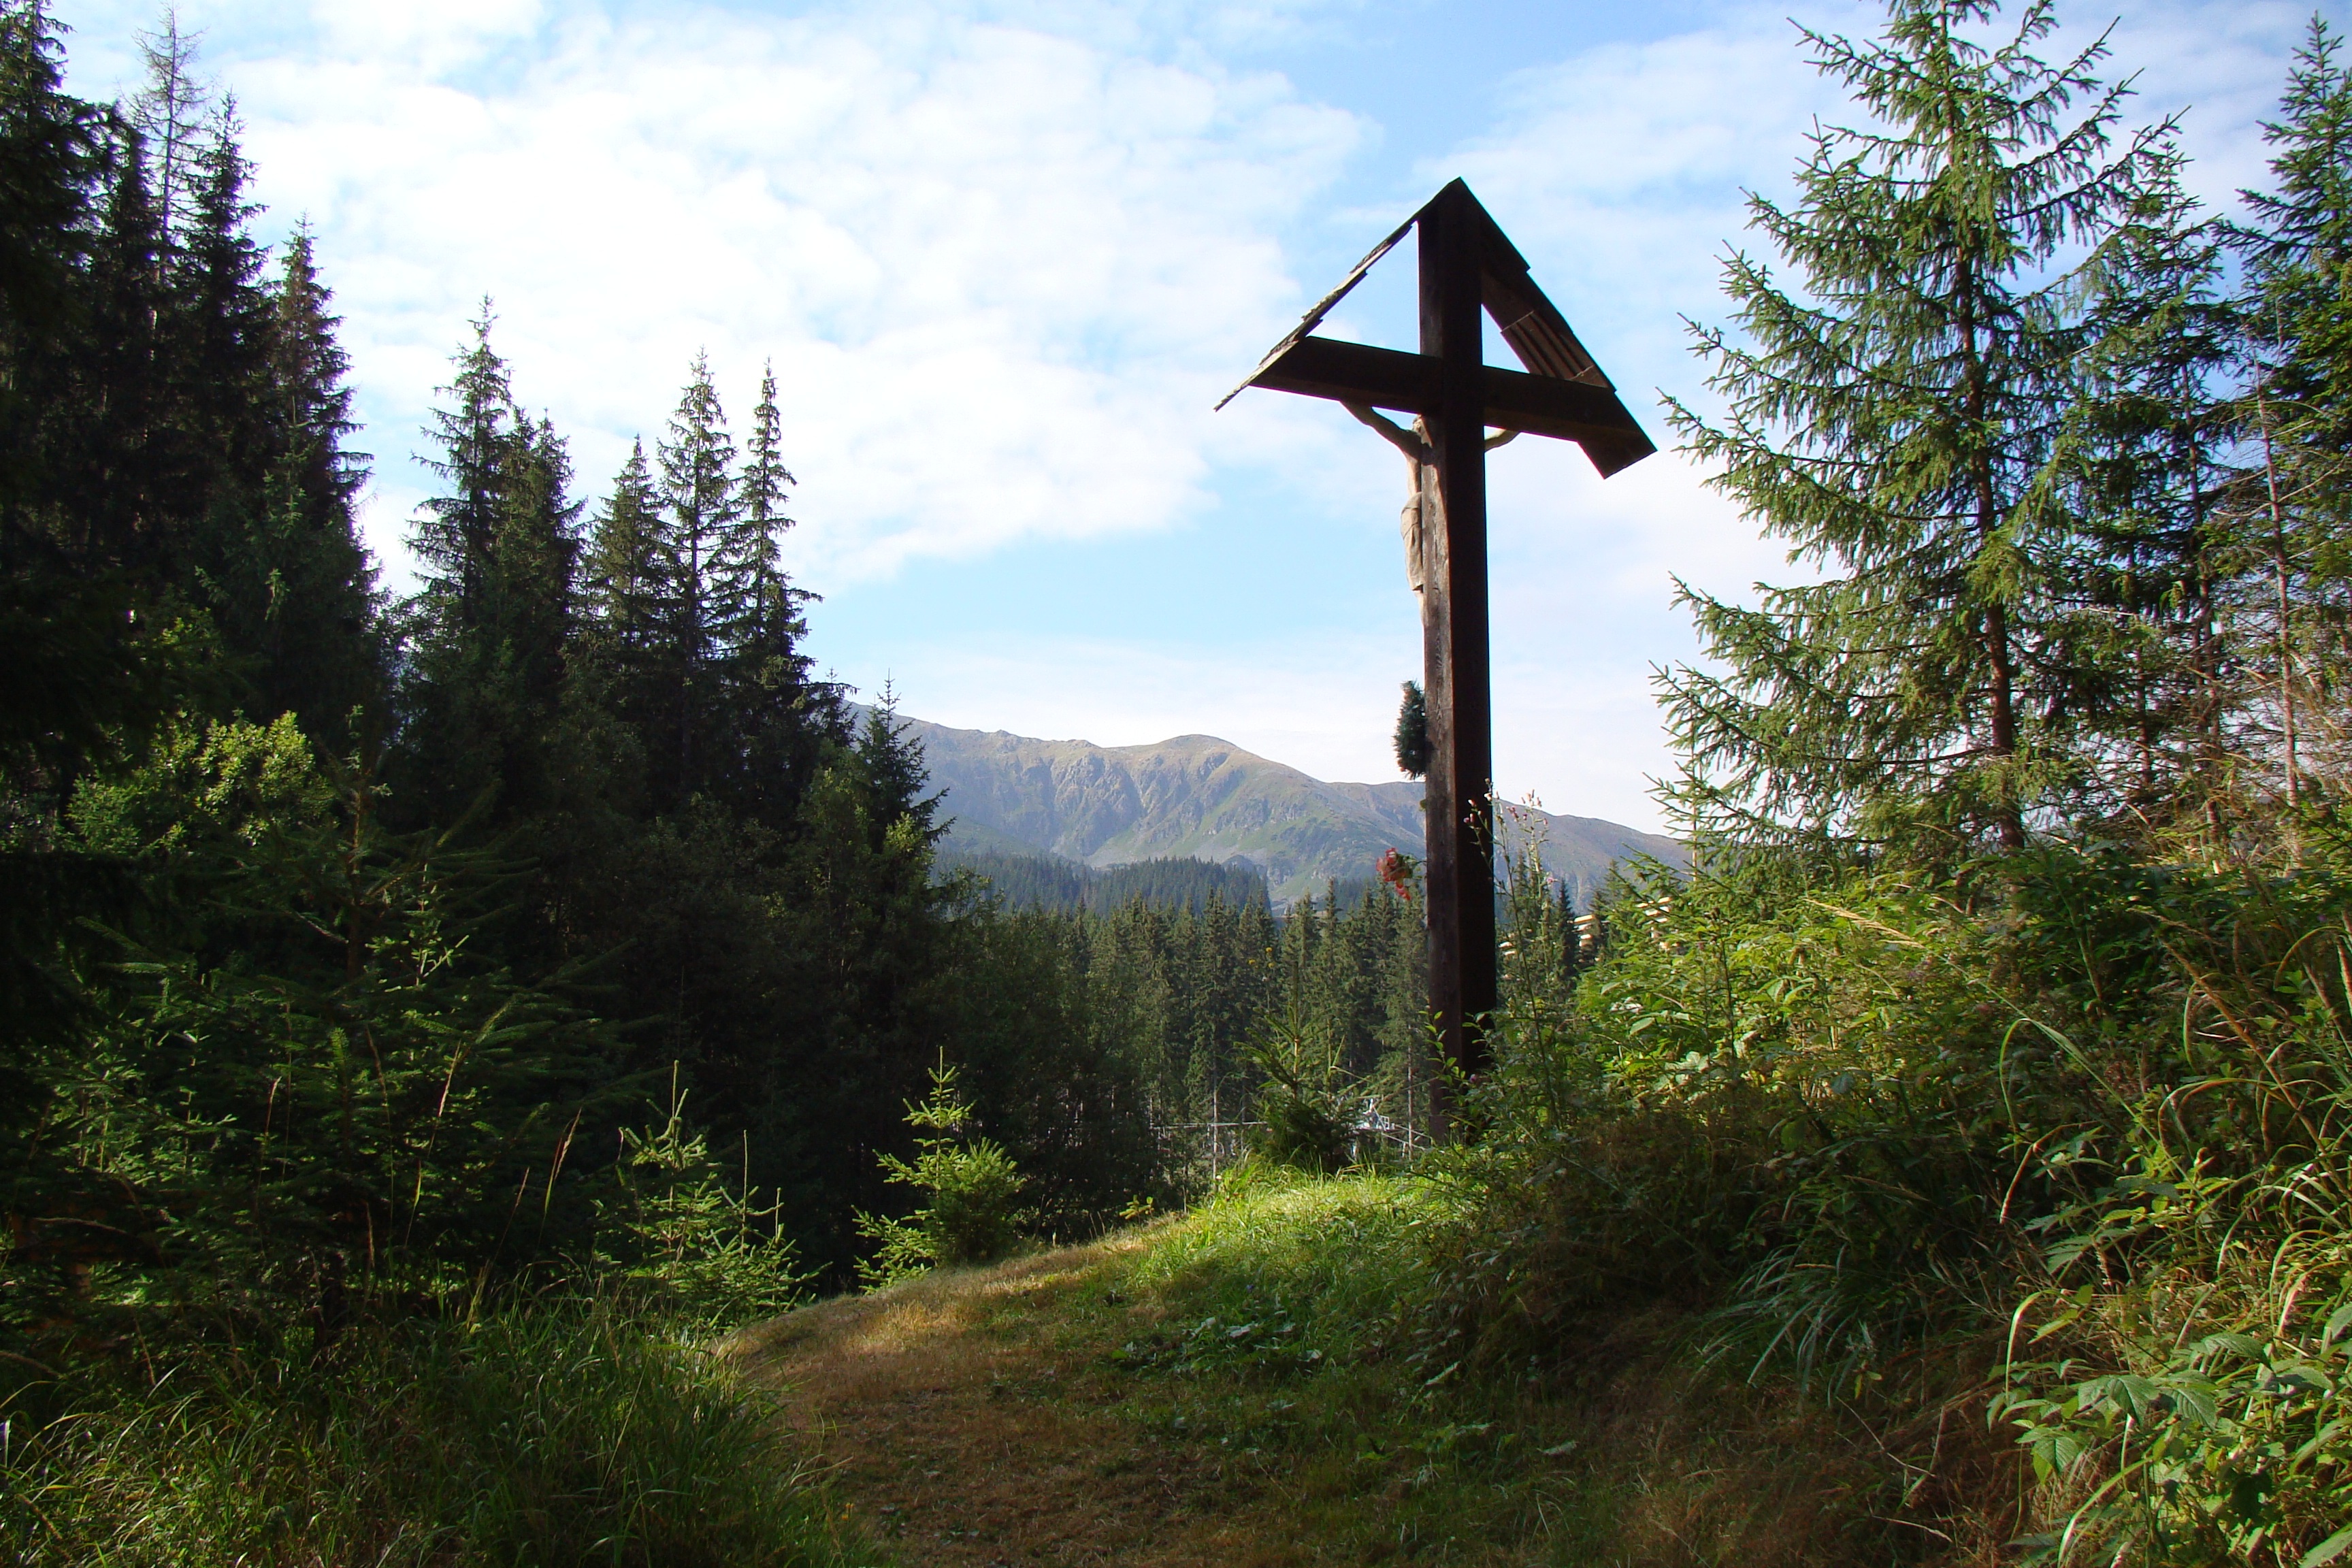
tree, forest, wilderness, mountain, trail, mountain range, religion, cross, ridge, summit, woodland, habitat, idyll, ecosystem, wodden, natural environment, jesus crist